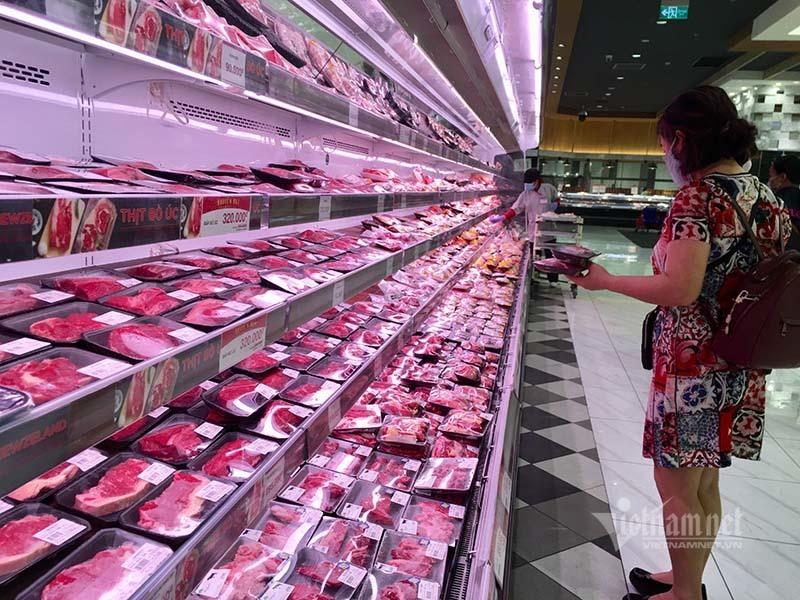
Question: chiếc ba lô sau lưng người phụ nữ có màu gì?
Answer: chiếc ba lô có màu đen